Languages of Venezuela

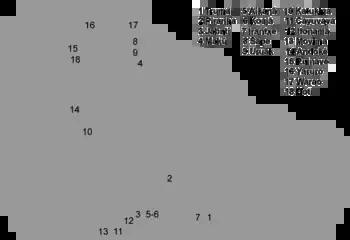
Isolated languages from Brazil, Bolivia, Colombia and Venezuela.

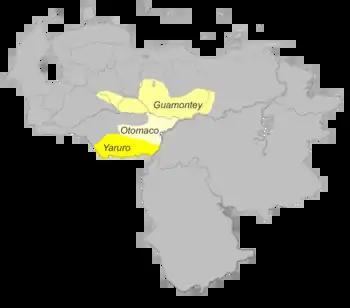
Isolated Languages already extinct from the center and southeast parts of Venezuela. Only yaruro (pumé) is still spoken. The last speakers of Otomaco and Guamo lived in the early 20th century.

Some languages have yet to be classified because they fall under a larger family, these are called “unclassified languages”. For some of these said languages, there exists some oral evidence, but oral history is not convincing enough. For other languages, that are studied and not classified, they fall under the “language isolates” category, meaning that they are considered to be the only member of that family. Here is the list of unclassified languages that fall under larger families: